Woodhorn Railway

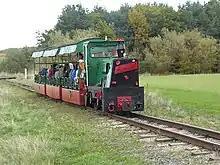
Woodhorn Railway

Woodhorn Railway is a long railway on narrow-gauge track. The line runs from Woodhorn, Northumberland, England, to a restaurant in the car park of the QE2 lake.